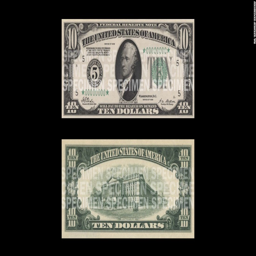
marked the year in which all currency was reduced in size .